Paris in the Belle Époque

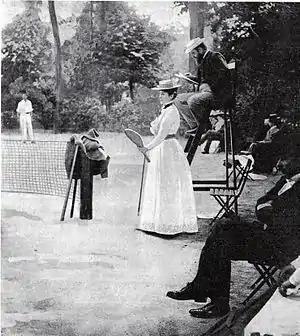
Women's tennis at the 1900 Paris Olympics

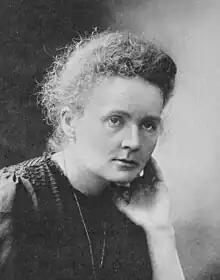
Marie Curie (1911)

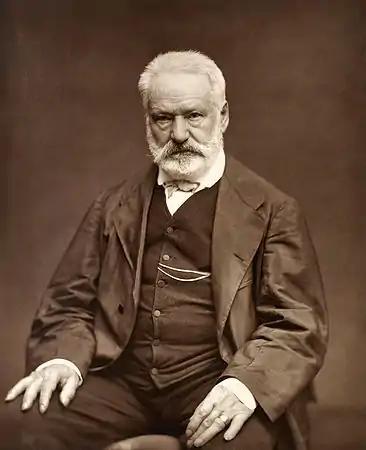
Victor Hugo (1876)

Paris was already famous for its restaurants in the first half of the 19th century, particularly the Café Riche, the Maison Dorée and the Café Anglais on the Grands Boulevards, where the wealthy personalities of Balzac's novels would dine. The Second Empire had added more luxury restaurants, particularly in the center near the new grand hotels: Durand at the Madeleine; Voisin on the Rue Cambon and Rue Saint-Honoré; Magny on the Rue Mazet; Foyot near the Luxembourg Gardens; and Maire at the corner of the Boulevard de Strasbourg and Boulevard Saint-Denis, where lobster thermidor was invented. During the "Belle Époque", many more prestigious restaurants could be found, including Laurent, Fouquet's and the Pavillon de l'Élysée on the Champs-Élysées; the Tour d'Argent on the Quai de la Tournelle; Prunier on the Rue Duphot; Drouant on the Place Gaillon; Lapérouse on the Quai des Grands-Augustins; Lucas Carton at the Madeleine, and Weber on the Rue Royale. The most famous restaurant of the period, Maxim's, also opened its doors on the Rue Royale. Two luxury restaurants were found by the lakes in the Bois de Boulogne: the Pavillon d'Armenonville and the Cascade.